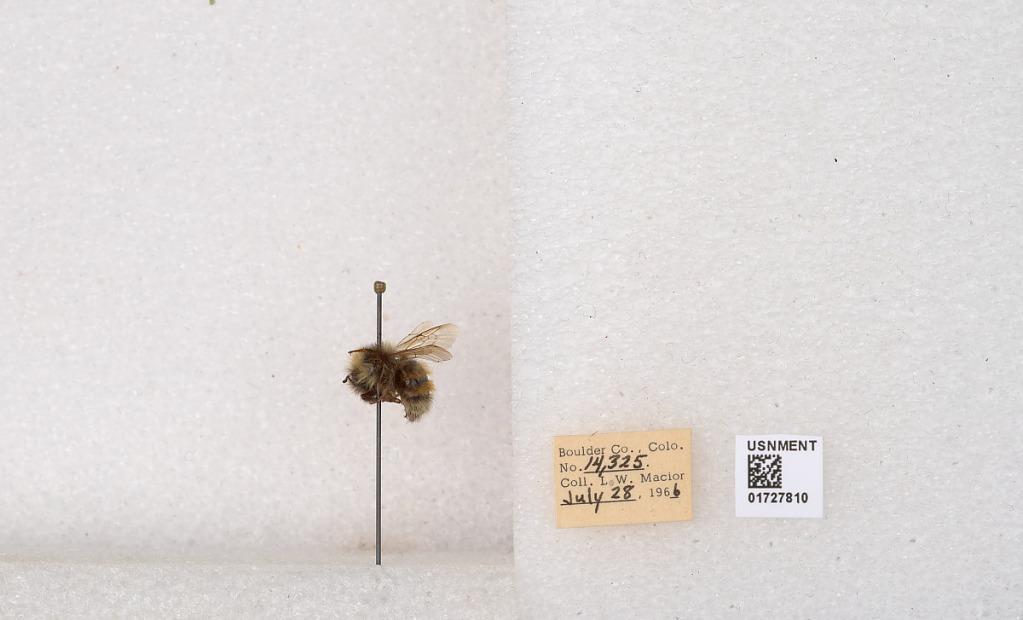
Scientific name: Bombus (Pyrobombus) sylvicola Kirby
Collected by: L. Macior
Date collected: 1966-7-28
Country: United States
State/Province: Colorado
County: Boulder
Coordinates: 40.0163, -105.294